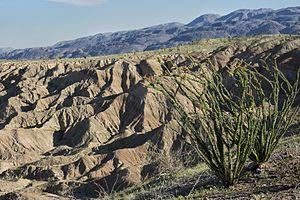
Le parc d'État du désert d'Anza-Borrego est une réserve naturelle située à l’ouest des États-Unis, dans l'État de Californie. Il s'agit du plus grand parc d'État de Californie, et du second parc d'Etat américain en dehors de l’Alaska, couvrant 240 000 ha.